Josh Hart (racer)

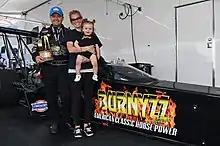
2021 NHRA Gatornationals winner

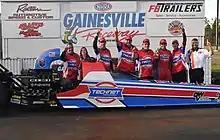
2019 NHRA Baby Gatornationals Winner

Hart has been sponsored by TechNet Professional Auto Service, a professional service provided by Advance Auto Parts, since 2017. At the 2021 NHRA Summit Racing Equipment Nationals in Norwalk, Ohio, Hart debuted a sponsorship with R+L Carriers. He renewed his R+L Carriers sponsorship at the beginning of the 2025 season. He also added Snap-on Tools as a new marketing partner for 2025. Additional sponsors include HLC Trucking Company and Ohio West Virginia Excavating Co.